St. Joseph's Church (Springfield, Massachusetts)

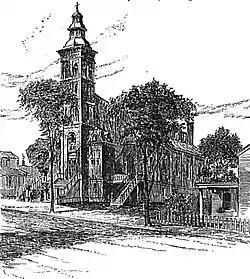
Engraving of church in 1884

St. Joseph's Church was an historic Roman Catholic church at Howard Street and East Columbus Avenue in Springfield, Massachusetts. Built in 1873-77, it was a brick Romanesque Revival structure with brownstone trim, and was a fine local example of the style. It was the city's first church to specifically serve its French Canadian immigrant and French American population. The building was listed on the National Register of Historic Places in 1983. It was demolished in 2008.